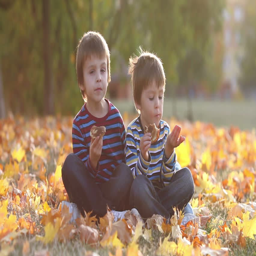
boys , brothers , sitting on a lawn , autumn sunny afternoon day , eating american pancakes with chocolate